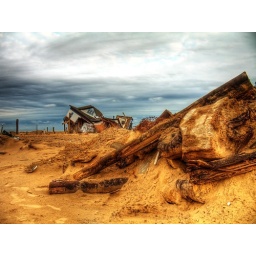
A beach house on the Bolivar Peninsula near Galveston, TX destroyed by Hurricane Ike in 2008.